Kristian Hude

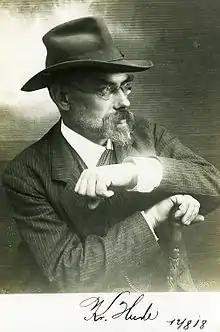
Photographic self-portrait by Peter Elfelt

Kristian Hude (16 August 1864 – 28 December 1929) was a Danish photographer. He specialized in architecture photography.